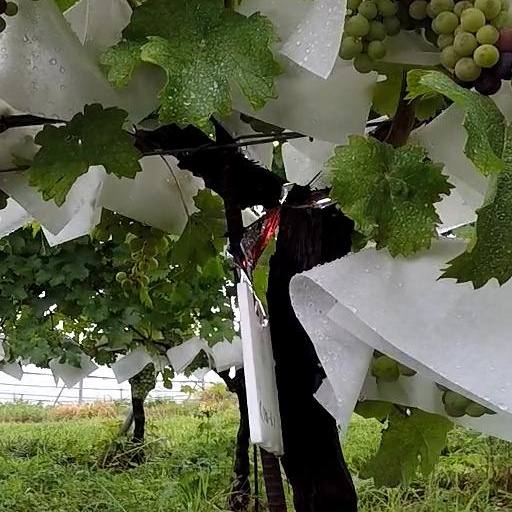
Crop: grape